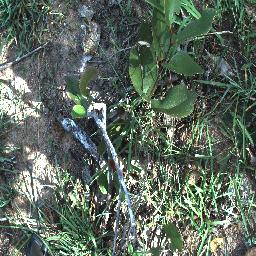
Label: negative